Sikorsky S-42

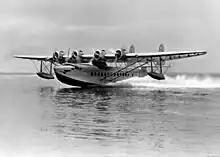
A PAA S-42 taking off

On April 11, 1936, a Pan Am S-42 crashed on takeoff from Port of Spain, Trinidad & Tobago, killing three of 25 on board. The pilot swerved to avoid a fishing boat that was in his path but one pontoon struck the boat and the aircraft overturned.